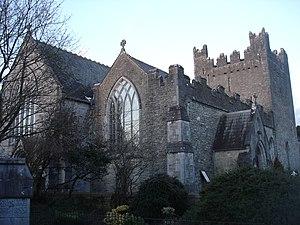
Monastère trinitarien d'Adare, Comté de Limerick , Irlande.
Le comté de Limerick est situé au sud-ouest de l'Irlande